Vélizy 2

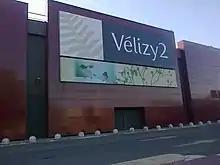
Vélizy 2 shopping complex

Vélizy 2 is a large shopping complex in Vélizy-Villacoublay, France. The complex was first opened in 1972 and has been expanded over the years and has become one of the major business and commercial precincts in Europe. The retail park is located in the town of Vélizy-Villacoublay near Paris and comprises more than 170 shops, services, restaurants and 4 cinema screens. The centre caters for over 60,000 customers a day and over 18 million customers a year, views of the main runway at Villacoublay airbase can be enjoyed from the Auchan car park.